72nd Oregon Legislative Assembly

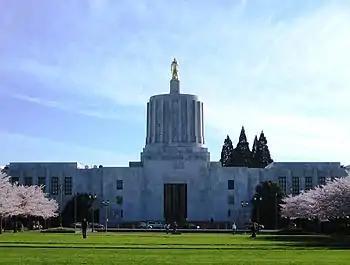
The legislature took place in the Oregon State Capitol, seen here in 2007

The 72nd Oregon Legislative Assembly convened in January 2003 for its regular session, which on August 8 of that year surpassed the 1993 session as the longest in the U.S. state of Oregon's history. In the senate, which was evenly divided between 15 Democrats and 15 Republicans, Democratic President Peter Courtney and Republican President Pro Tempore Lenn Hannon were praised by "The Oregonian" for managing to avoid partisan gridlock. The House was composed of 35 Republicans and 25 Democrats.